Ruislip Lido

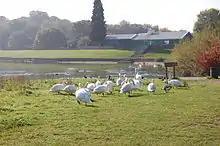
Swans at Ruislip Lido.

The reservoir was developed as a lido in 1933, with an Art Deco-style main building designed by George W. Smith, together with an area reserved for swimming. The formal opening was by Earl Howe in 1936. The building included a cafe and changing rooms, and featured a terrace with steps leading into the enclosed swimming pool. The pool was built with a concrete base, with jetties on either side, but was open to the lido.